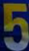
Number: 5